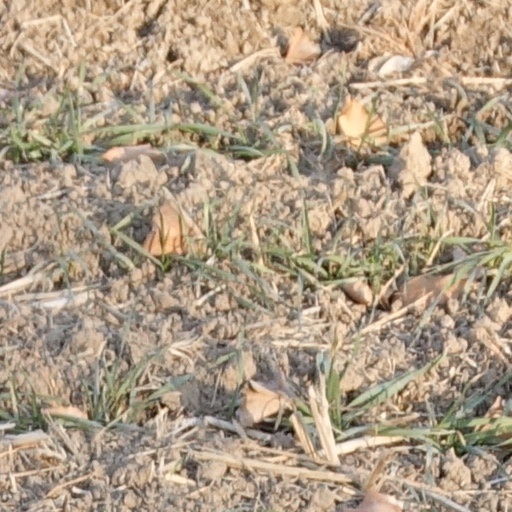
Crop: wheat